King's Bounty: The Legend

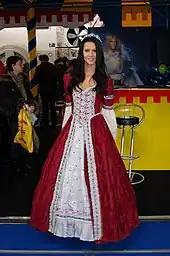

In 2007, the Russian game publisher 1C Company purchased the property rights to the "King's Bounty" franchise and attached the name to a title being developed by Katauri Interactive, a small company located in Kaliningrad. Prior to the name change, the game's working title was "Battle Lord".